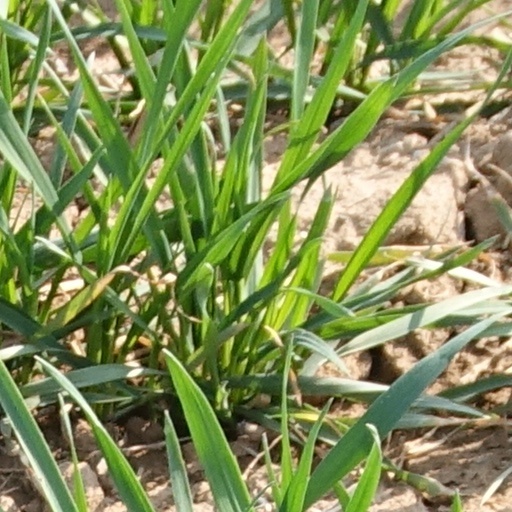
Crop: wheat